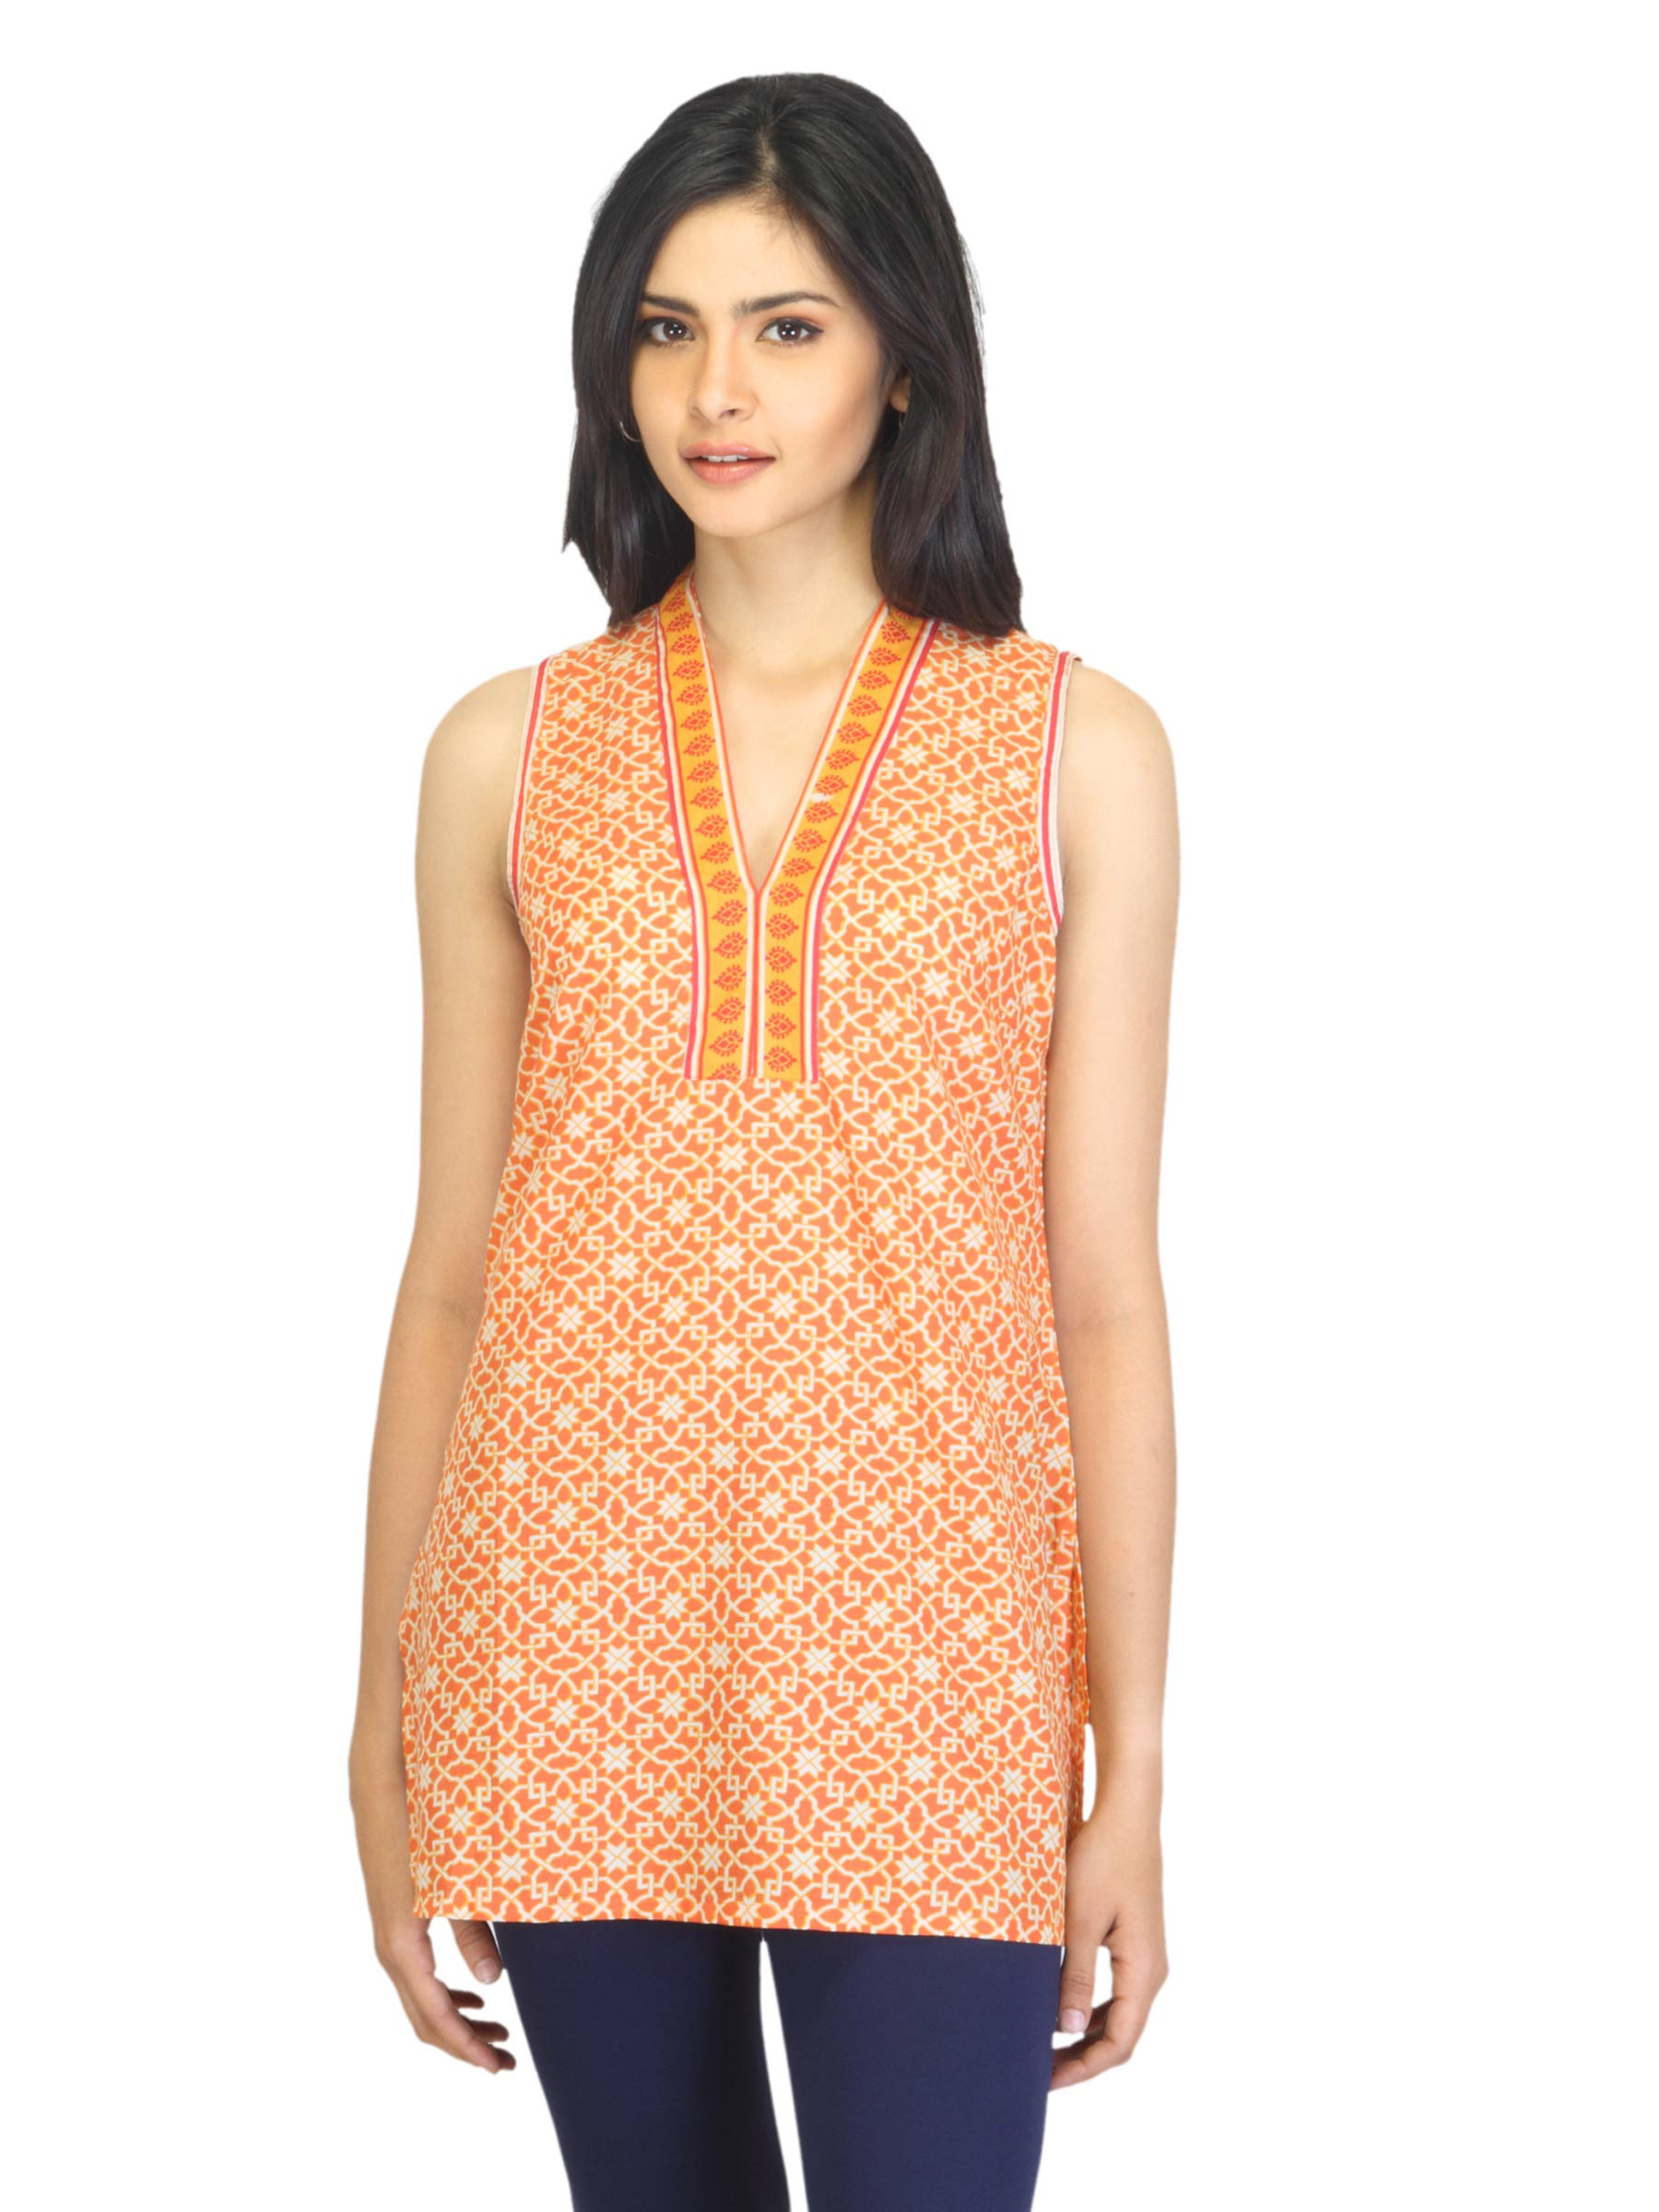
Aurelia Women Printed Orange Kurti
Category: Apparel / Topwear / Kurtis
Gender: Women
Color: Orange
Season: Summer 2012
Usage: Ethnic